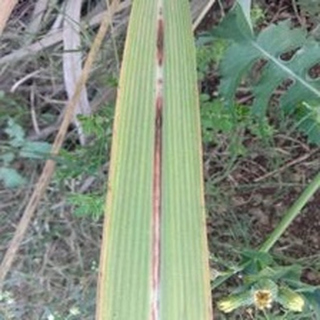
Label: sugarcane_red_rot